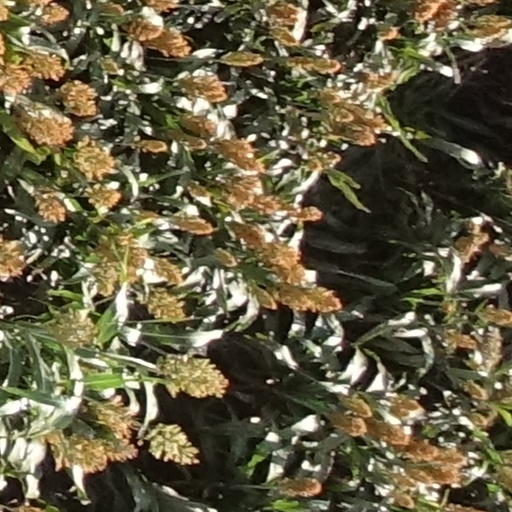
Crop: sorghum